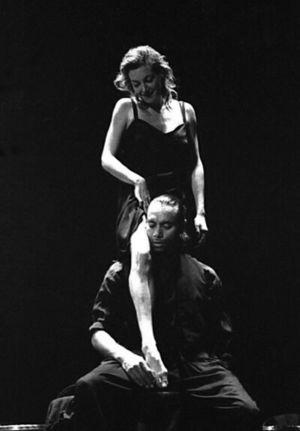
Alberto Terrile est un photographe italien.